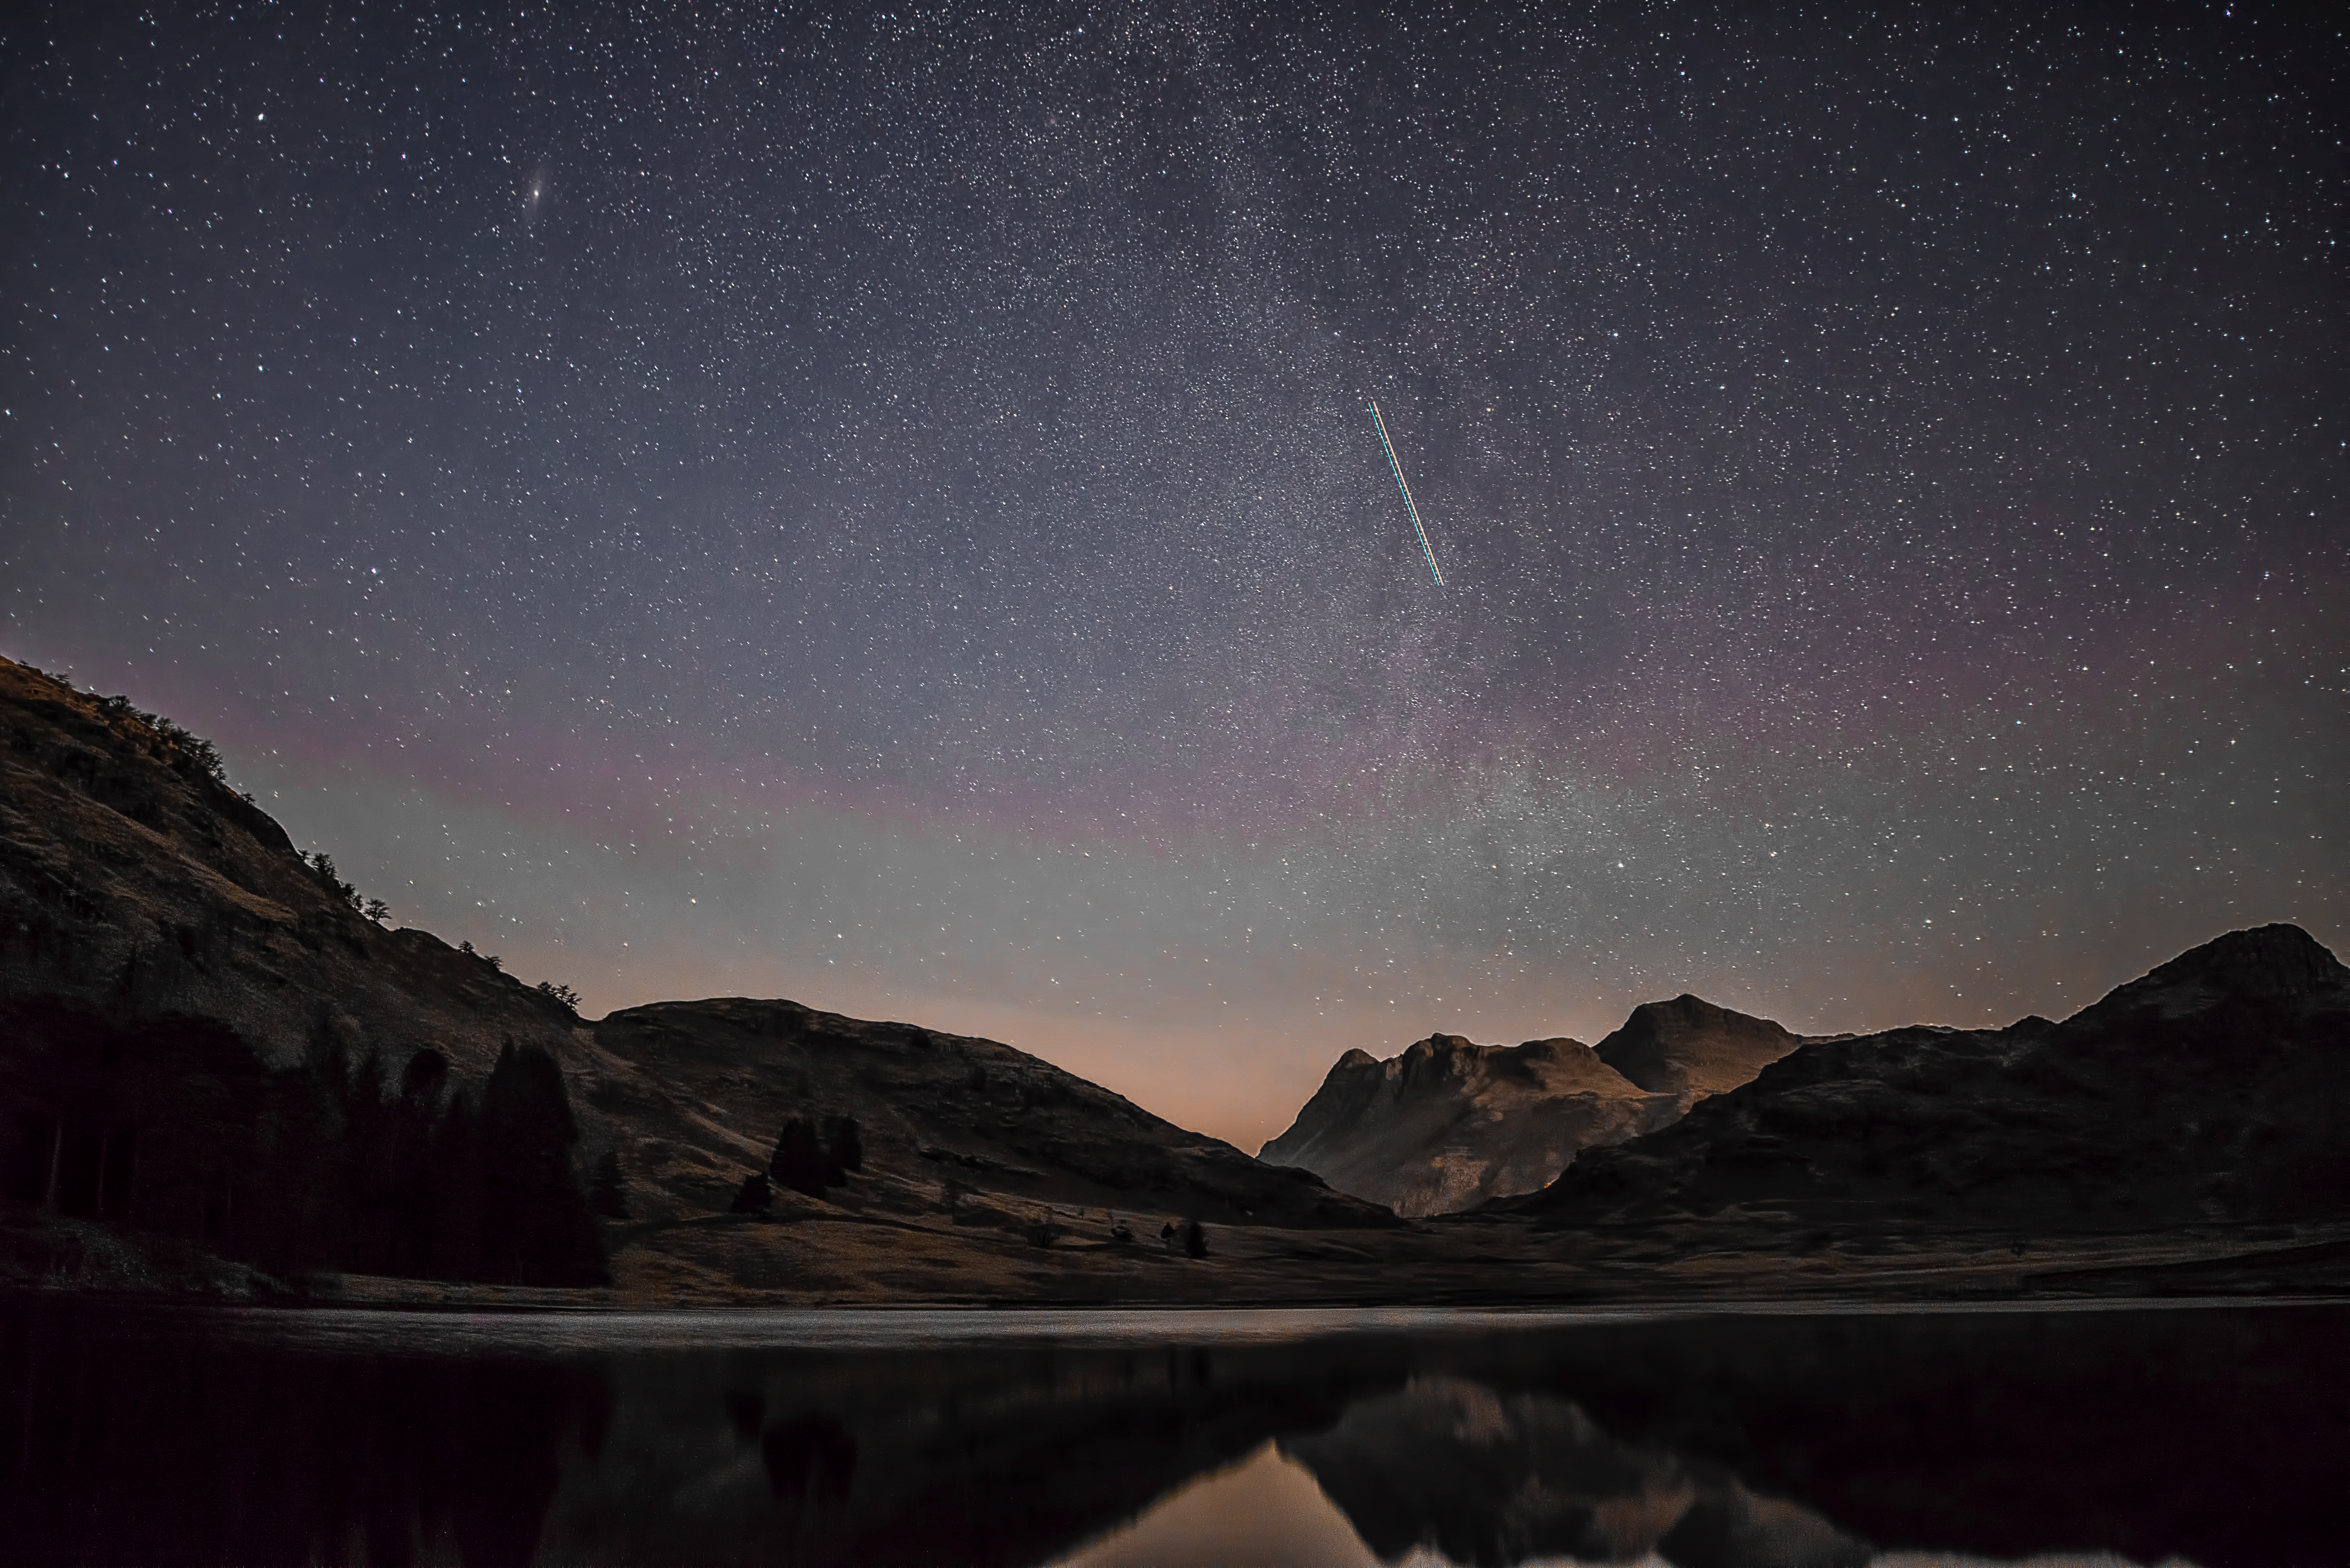
mountain, sky, night, star, lake, dawn, atmosphere, mountain range, dusk, reflection, darkness, galaxy, night sky, aurora, moonlight, astronomy, astronomical object